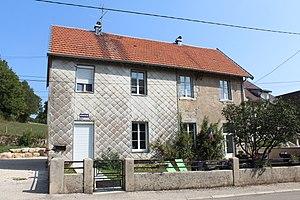
Mairie d'Abergement-lès-Thésy.
Abergement-lès-Thésy est une commune française située dans le département du Jura en région Bourgogne-Franche-Comté.